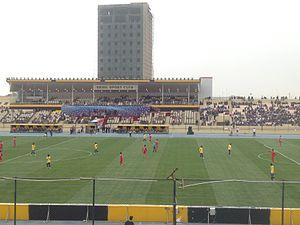
Le Franso Hariri Stadium est un stade omnisports situé à Erbil, dans la région autonome du Kurdistan, région fédérale autonome du nord de l'Irak.